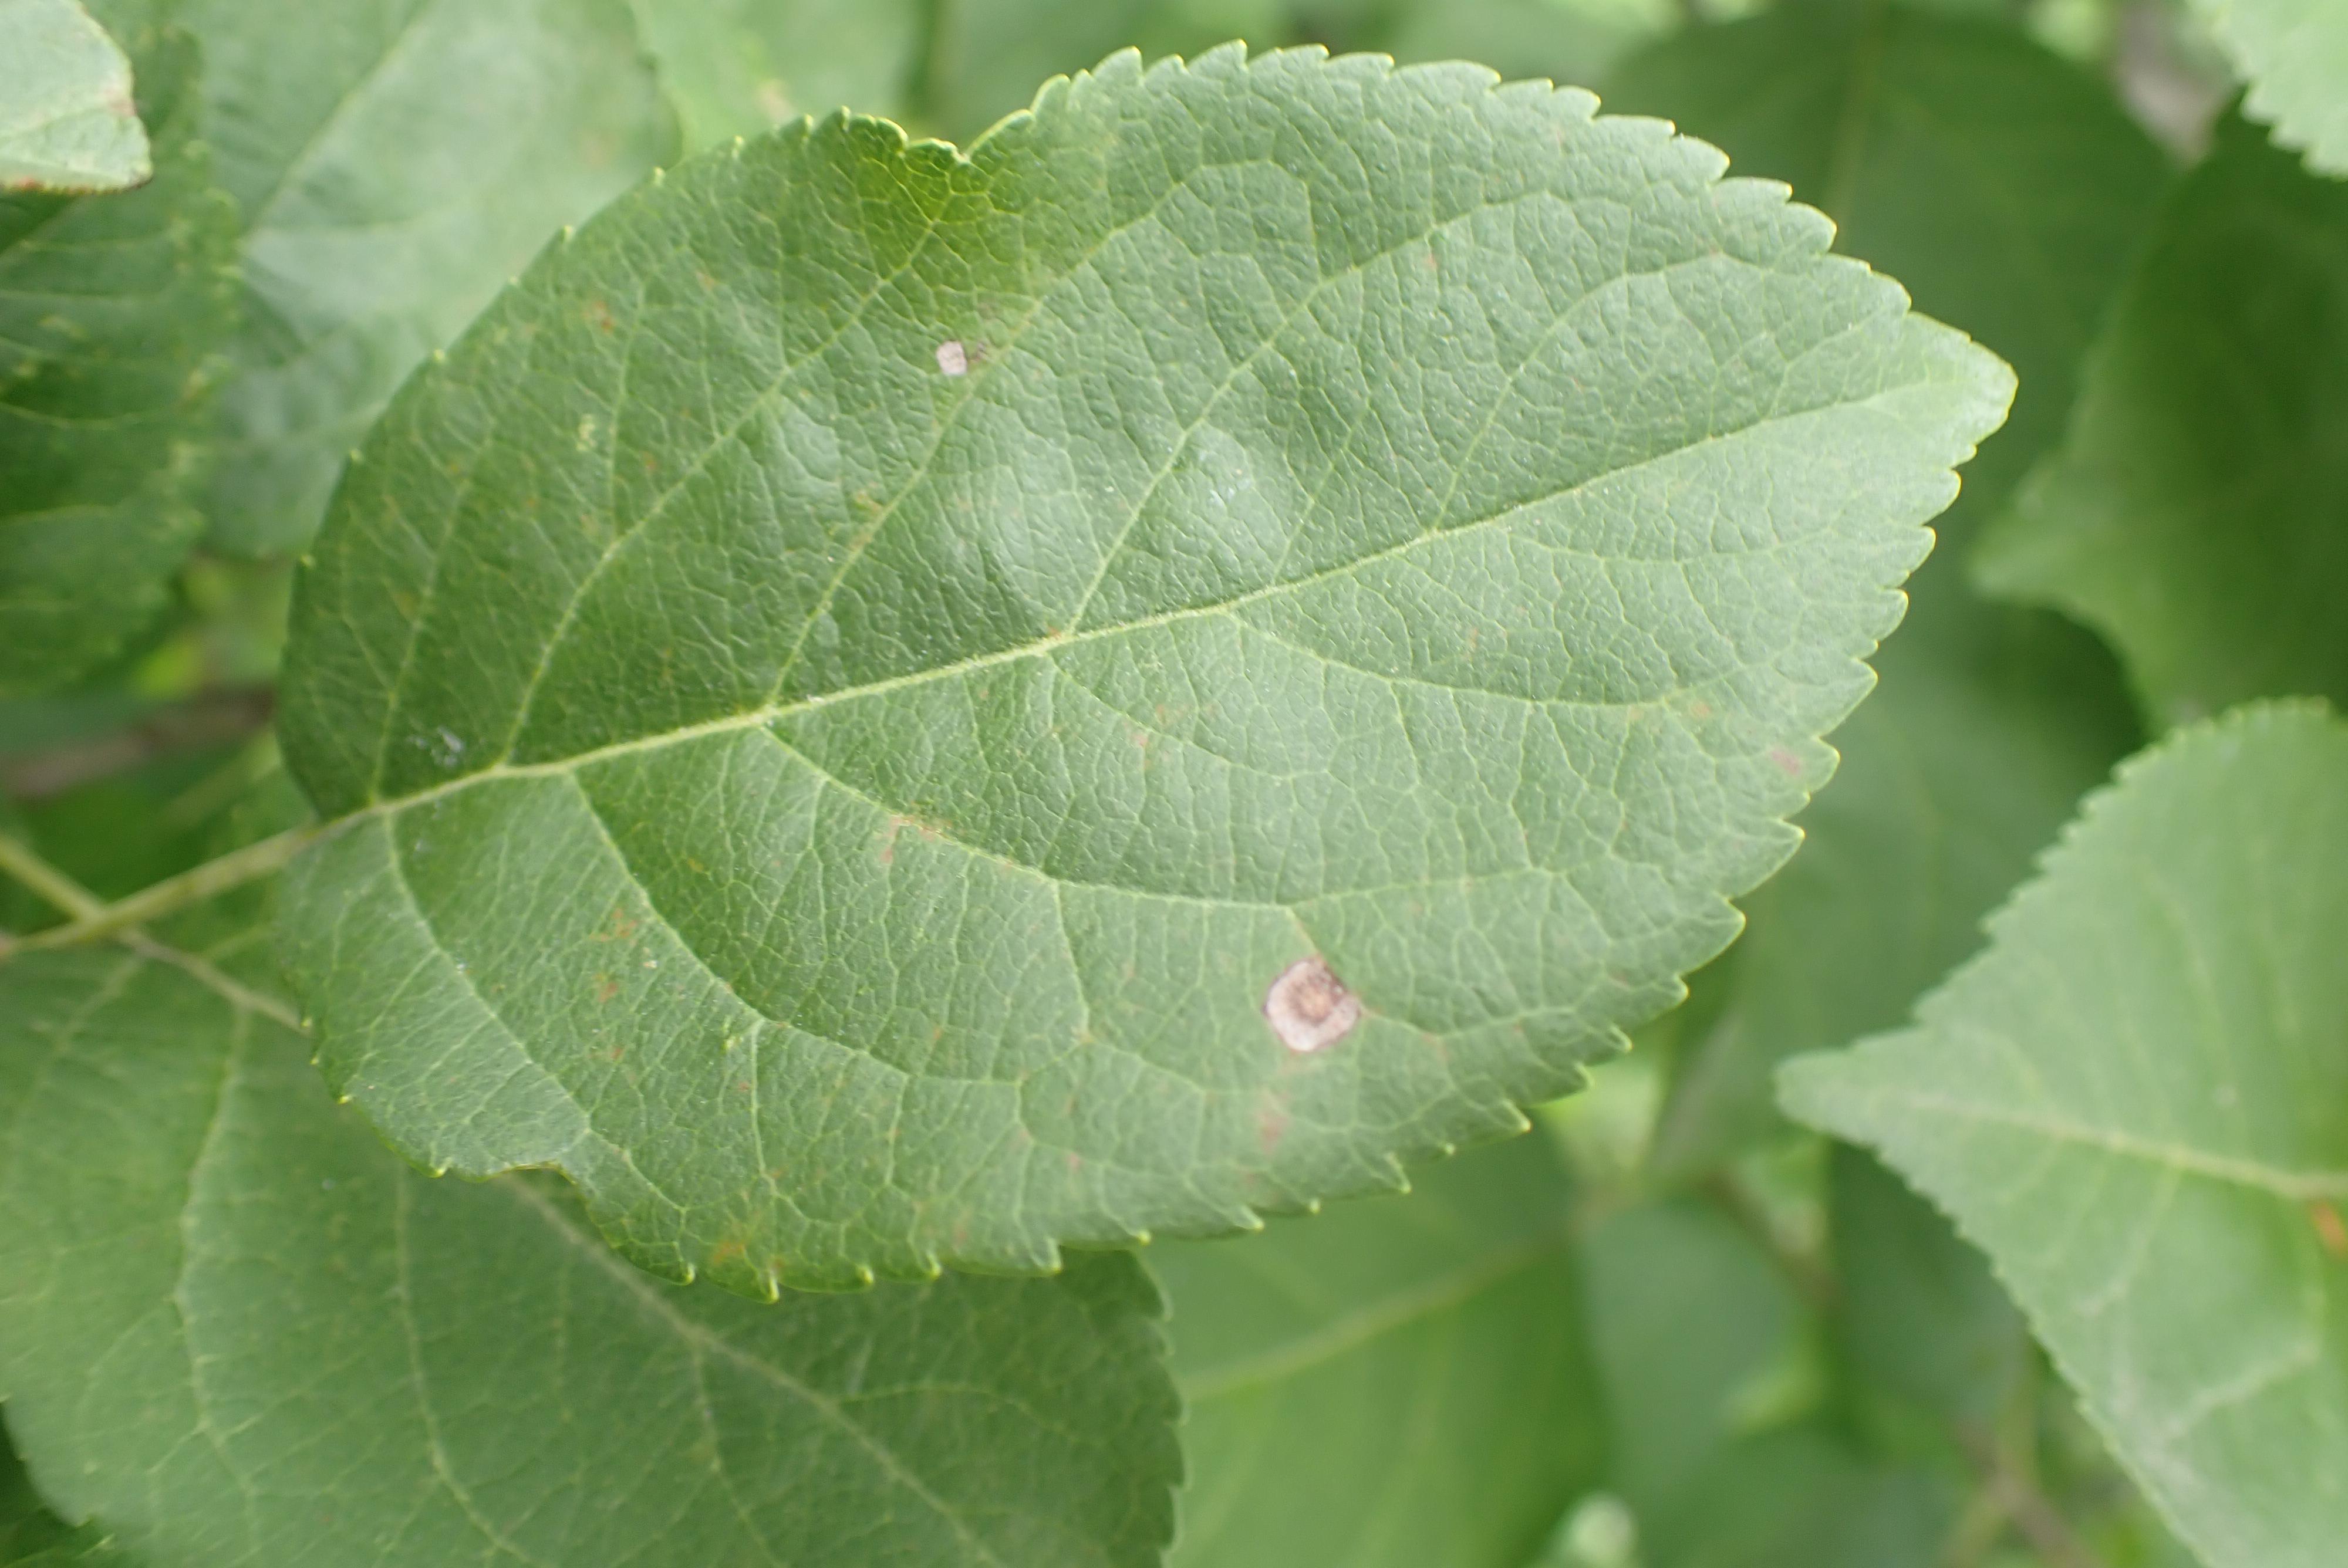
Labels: frog_eye_leaf_spot